Pierre Buyoya

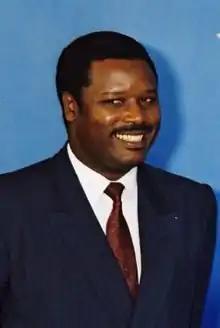
Buyoya in 1990

In September 1987, Buyoya led a military coup d'état against the regime of Jean-Baptiste Bagaza who had taken power in another coup in November 1976. Buyoya's coup was reportedly organized by non-commissioned officers who had disapproved of Bagaza's plan to limit army service to ten years and to end the soldiers' right to free electricity for living spaces outside barracks. Buyoya led the country as the chairman of a 31-person military committee of national safety. He proclaimed an agenda of economic liberalisation. As in previous regimes, he presided over an oppressive ruling junta consisting primarily of Tutsi. Initially, there were few policy changes compared to Bagaza's regime, with a notable exception being Buyoya's effort to improve relations with the Christian Churches by ending the government's anti-clerical campaign.